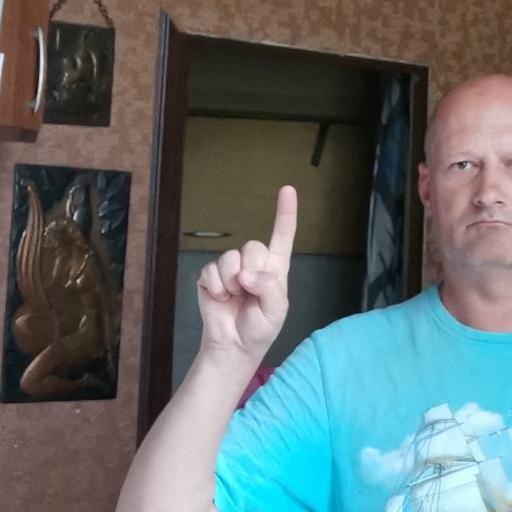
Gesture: one